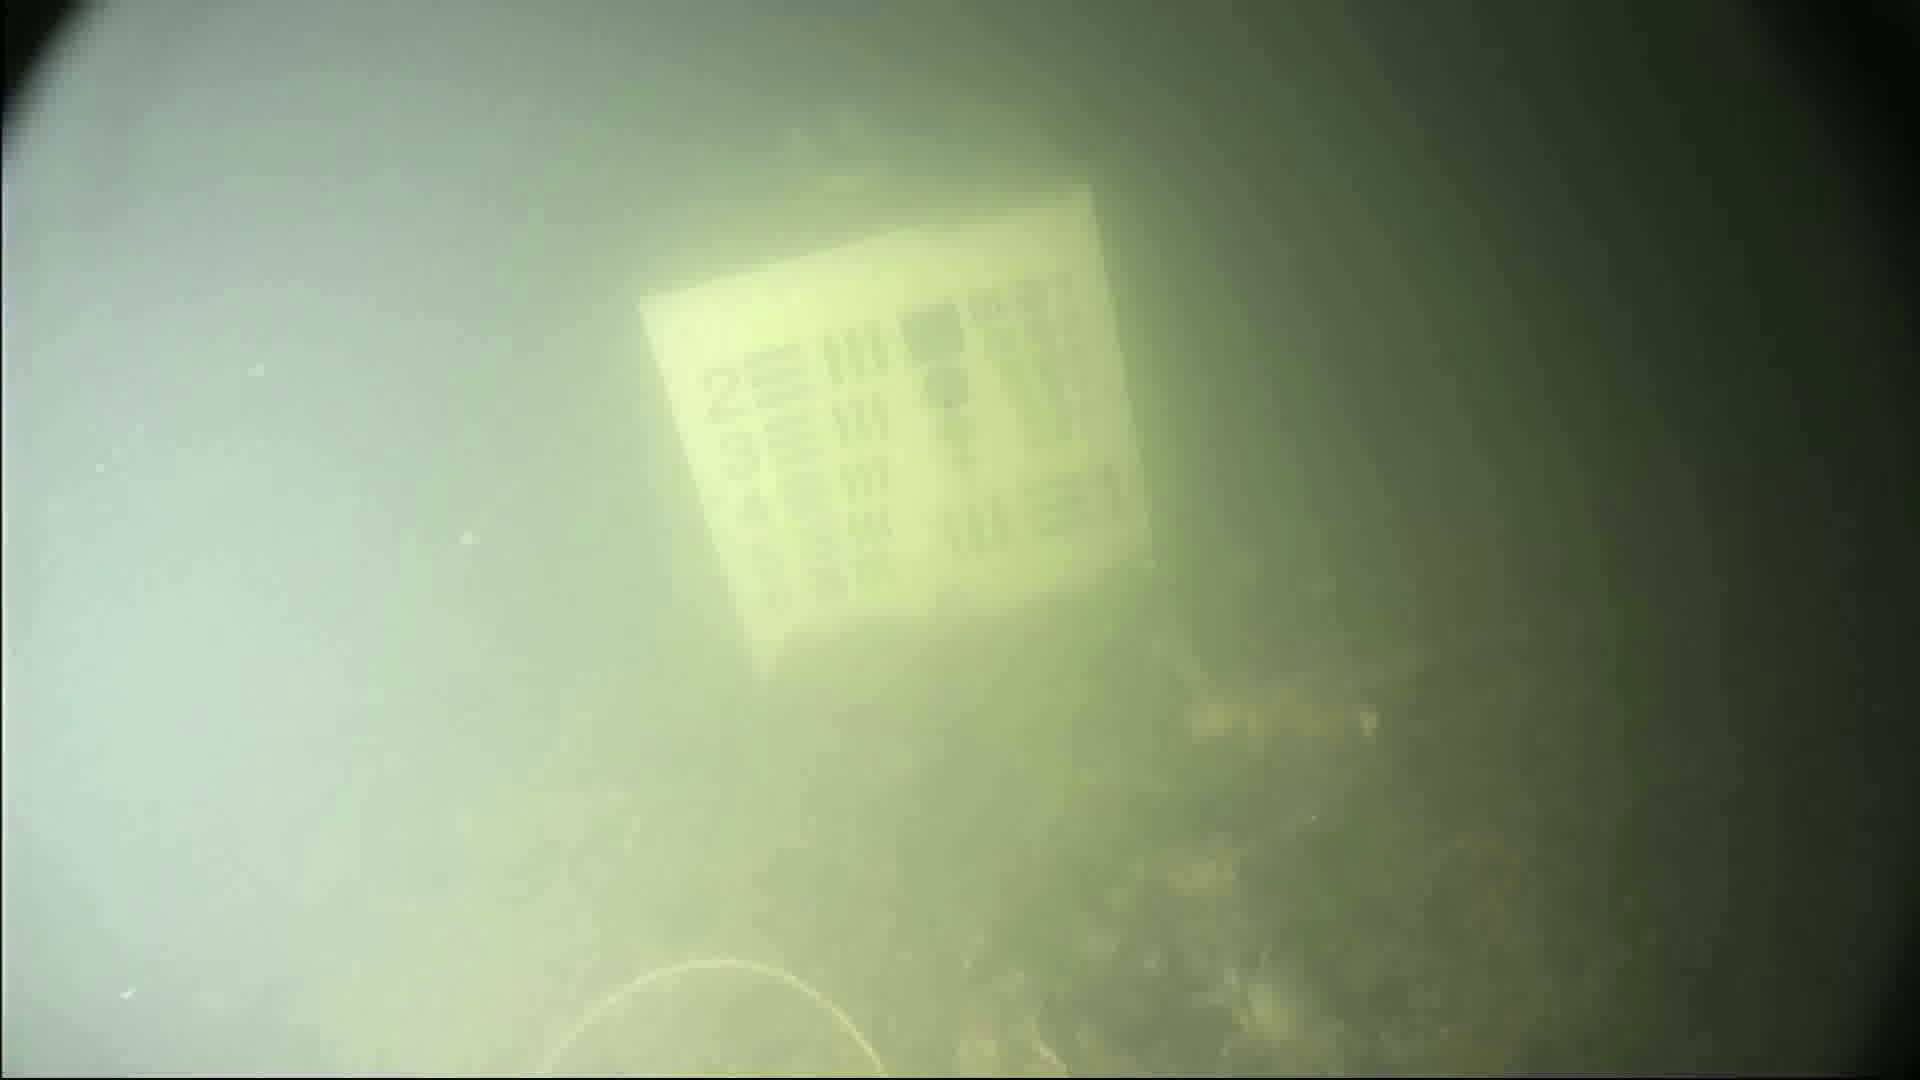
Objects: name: crab